Eye splice

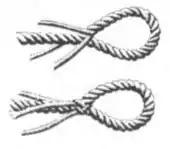
Eye splices from Carl Smith's 1899 "Båtseglareordbok"

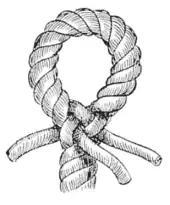
Eye splice from Alpheus Hyatt Verrill's 1917 "Knots, Splices and Rope Work"

The eye splice is a method of creating a permanent loop (an "eye") in the end of a rope by means of rope splicing.